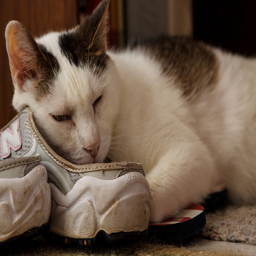
A cat laying on top of a pair of shoes.
A cat snuggled up to a shoe on the floor.
The almost all white cat is sleeping on a shoe.
A white and grey cat sleeping on top of a single sandal and two shoes.
A cat snoozing with his head in someone's shoe